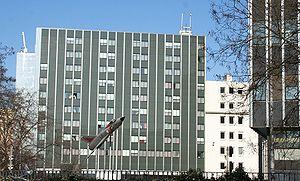
L'Armée de l'air et de l'espace est l’une des quatre composantes des Forces armées de la République française ; les autres composantes militaires étant l’Armée de terre, la Marine nationale et la Gendarmerie nationale. Au 1ᵉʳ juillet 2019, 40 800 militaires et 5 200 civils servent dans ses rangs. Elle totalise 170 000 heures de vol par an. Son budget annuel est de 7,5 milliards d’euros en 2020, soit 20 % du budget du ministère des Armées.
La base aérienne 117 Paris, ou Cité de l'Air, était une base aérienne de l'Armée de l'air française située pour l'essentiel sur des terrains localisés entre l'avenue de la Porte-de-Sèvres, le boulevard Victor, la rue de la Porte-d'Issy et le boulevard périphérique, dans le 15ᵉ arrondissement de Paris.